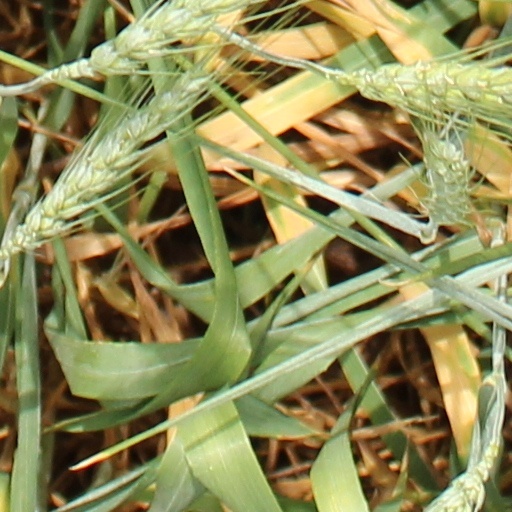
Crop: wheat